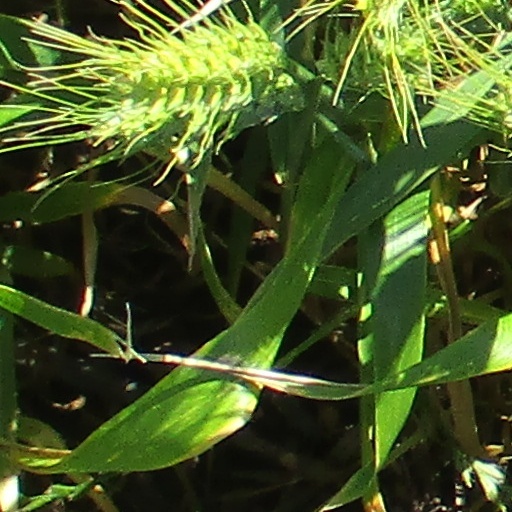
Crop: wheat